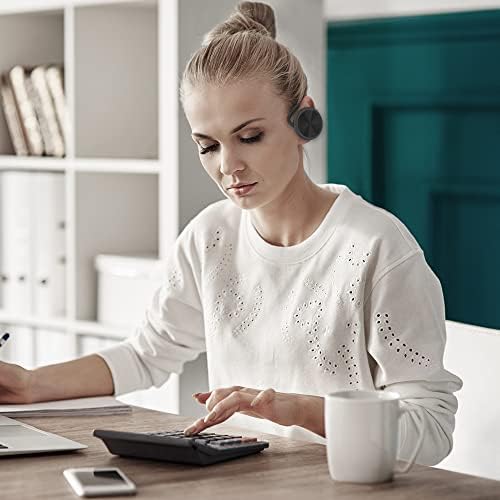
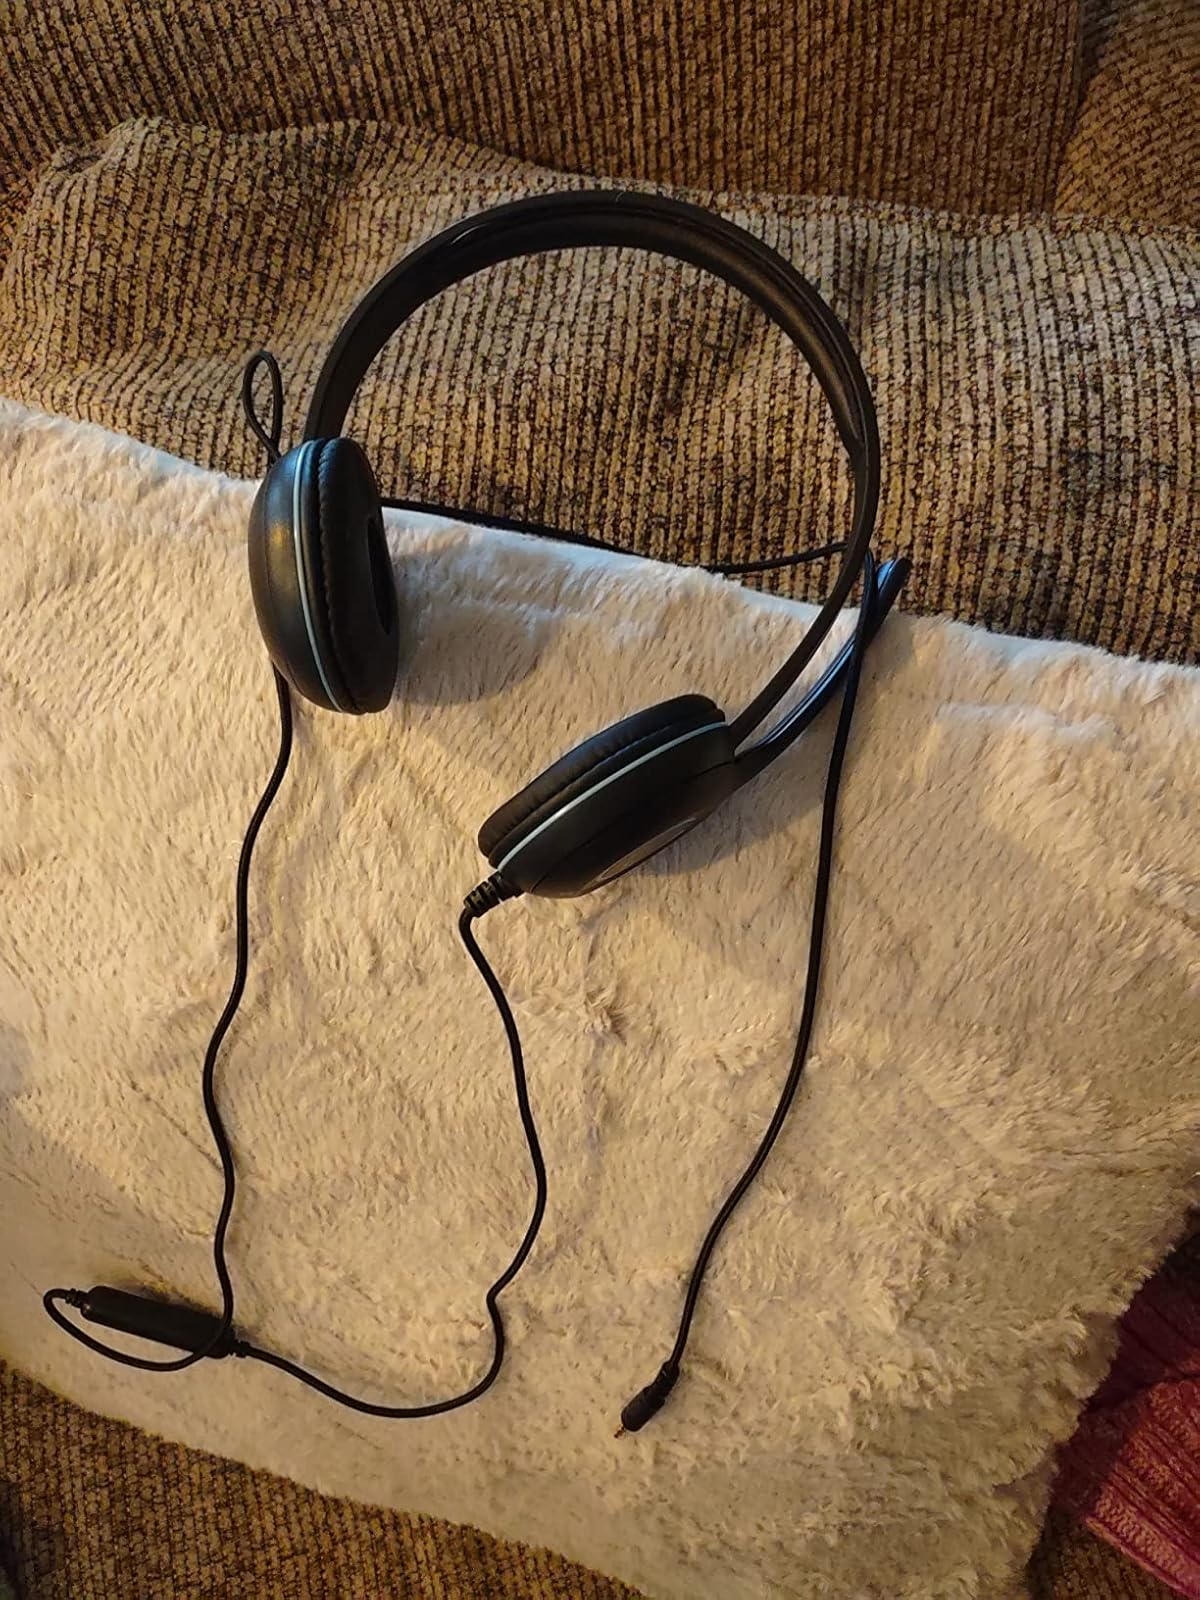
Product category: headphones
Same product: no